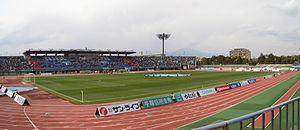
Le Hiratsuka Stadium est un stade multifonction, situé à Hiratsuka, dans la Préfecture de Kanagawa au Japon.